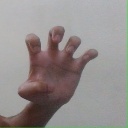
अक्षर: झ